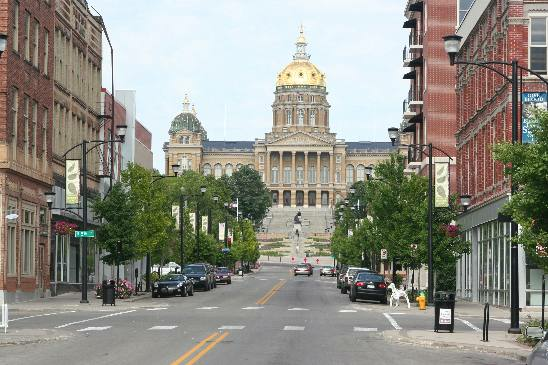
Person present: No